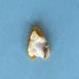
Maize quality: Bad